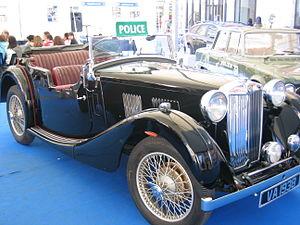
La MG VA, commercialisée initialement MG 1½ litre, est une automobile produite par le constructeur de voitures sportives MG entre février 1937 et septembre 1939, et était la plus petite des trois berlines de sport qu'ils produisaient à la fin des années 1930, les autres étant la SA et la WA.